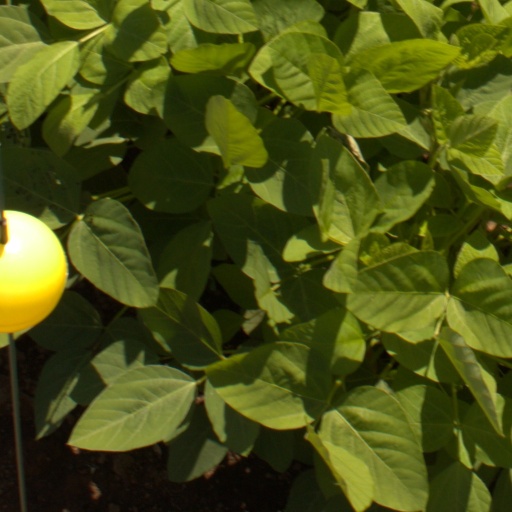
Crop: soybean